Edward

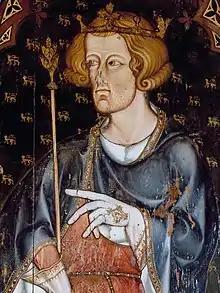
Edward I, King of England

Edward is an English male name. It is derived from the Anglo-Saxon name "Ēadweard", composed of the elements "ēad" "wealth, fortunate; prosperous" and "weard" "guardian, protector”.